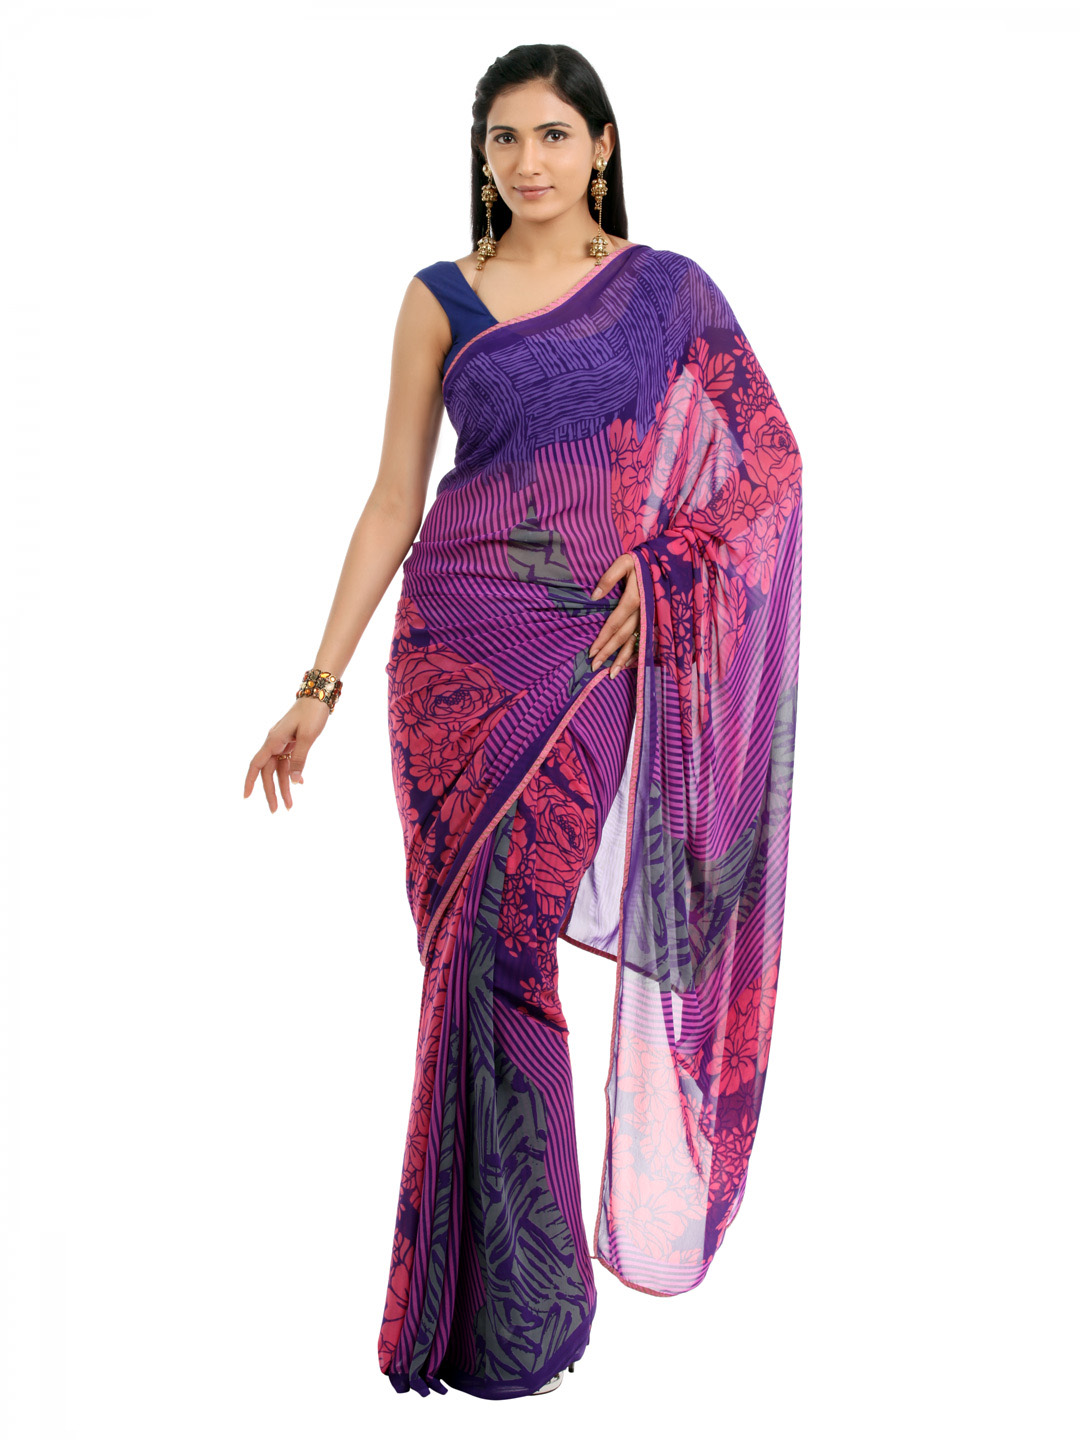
FNF Multi Coloured Printed Sari
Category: Apparel / Saree / Sarees
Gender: Women
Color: Multi
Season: Fall 2012
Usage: Ethnic